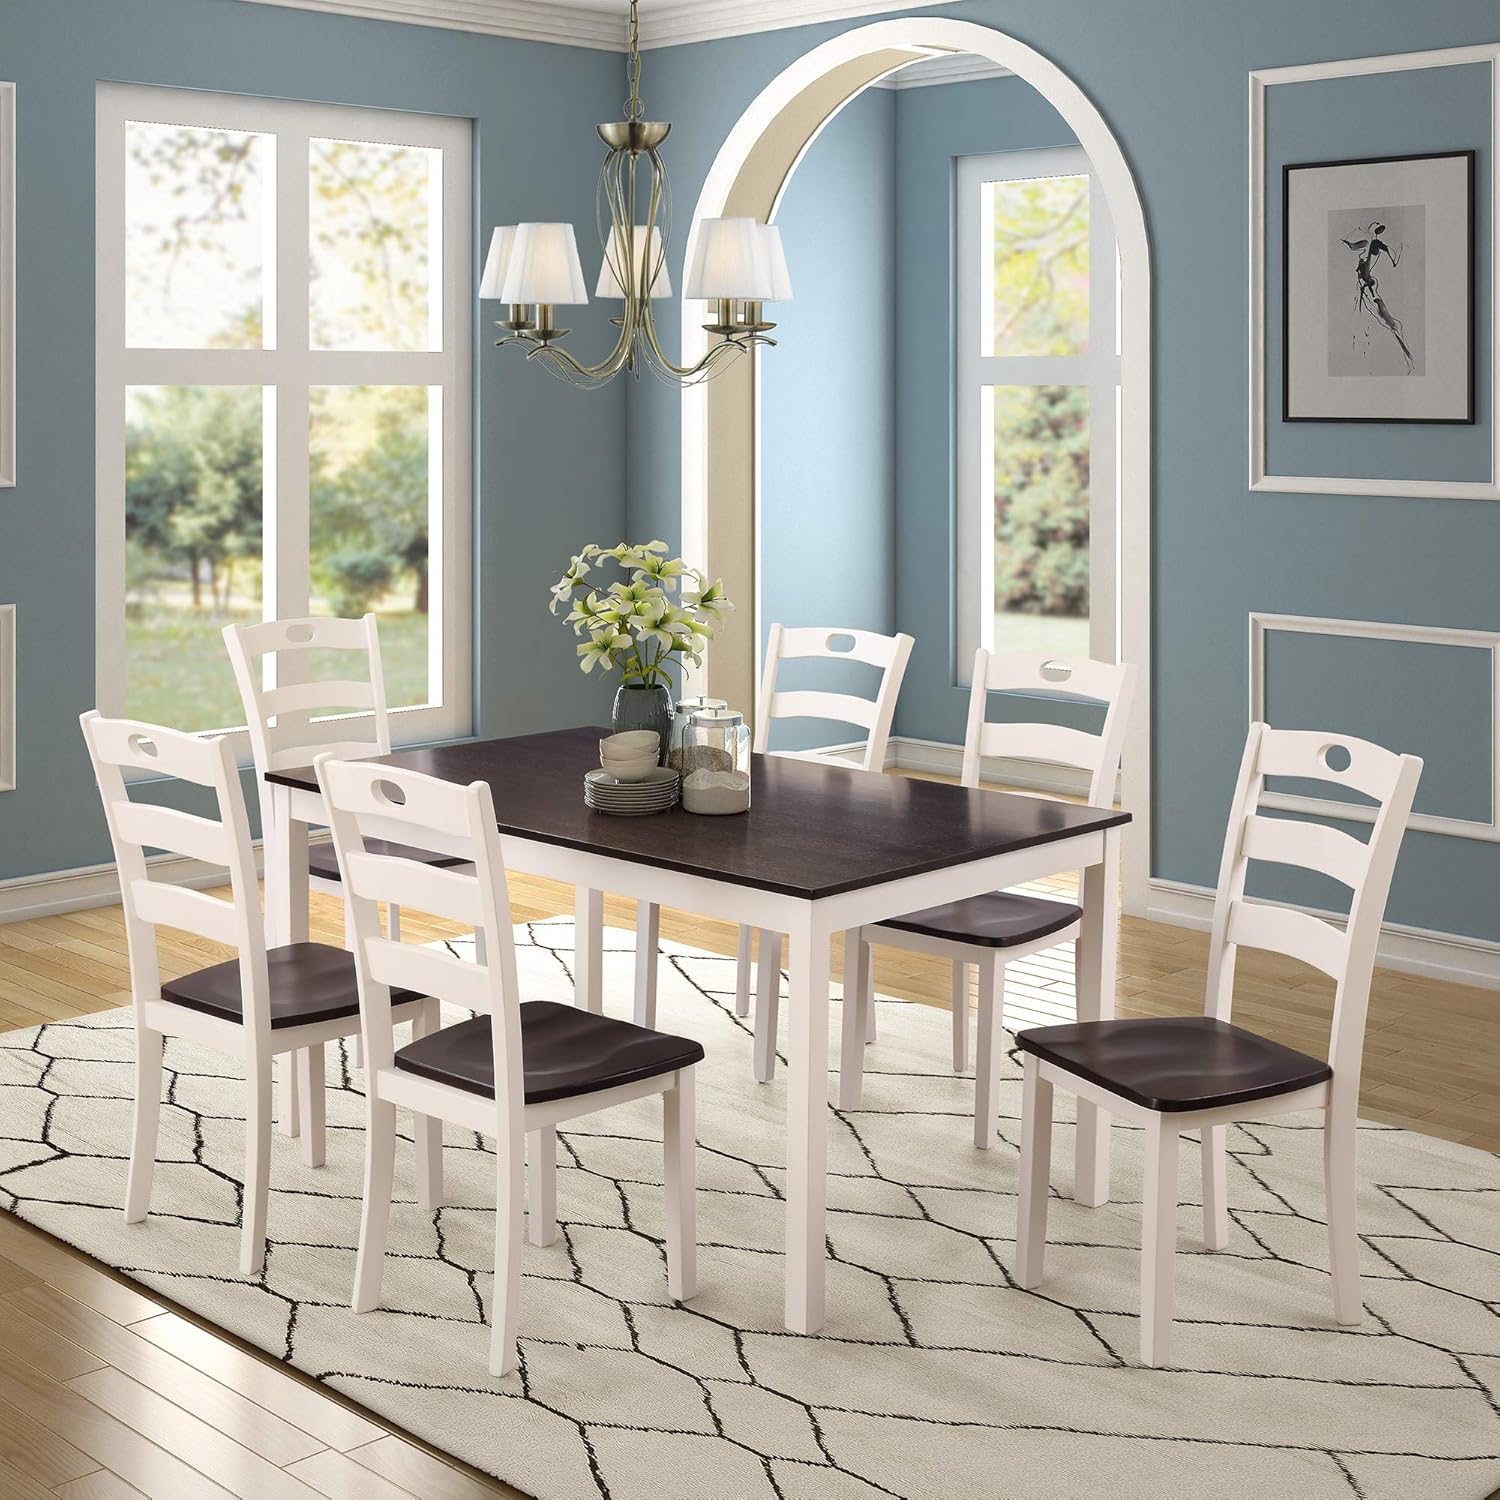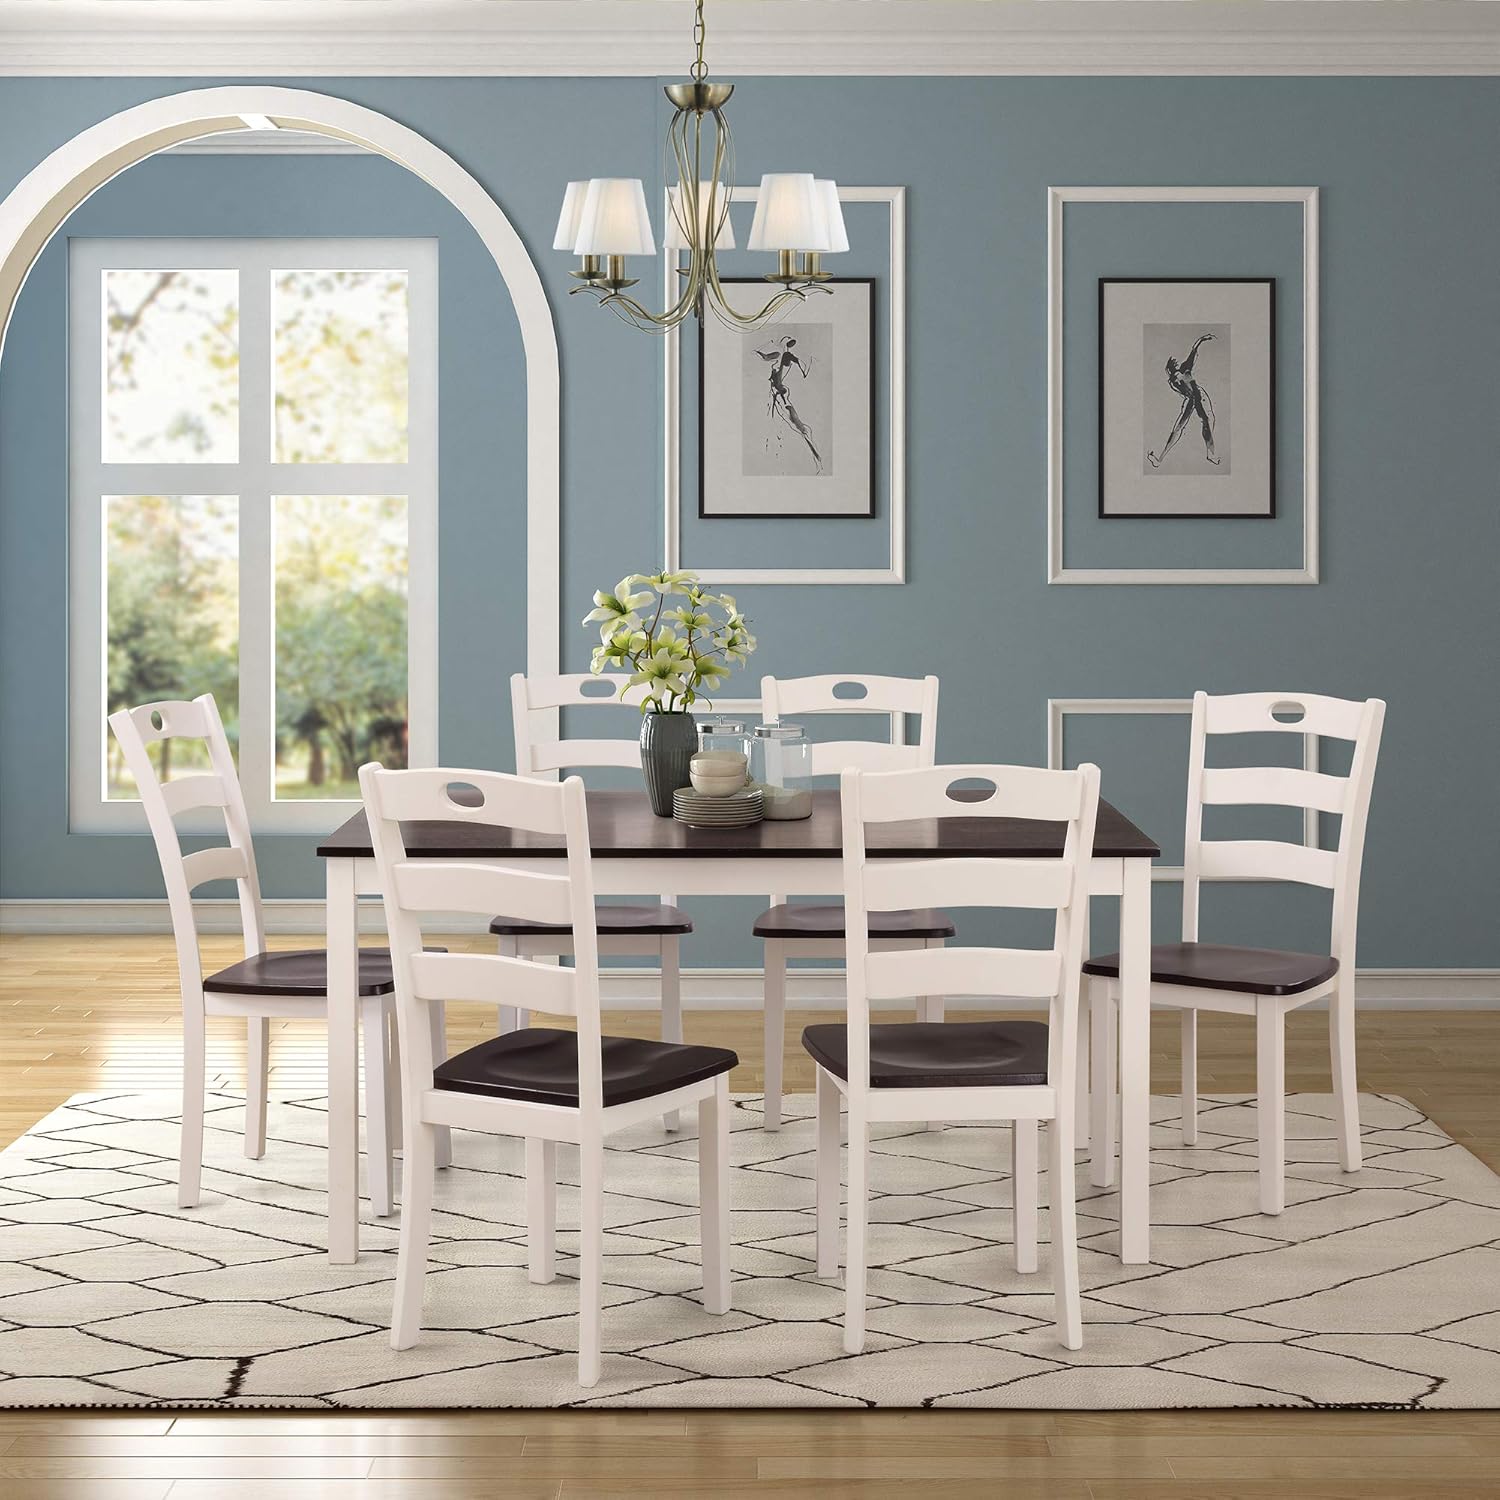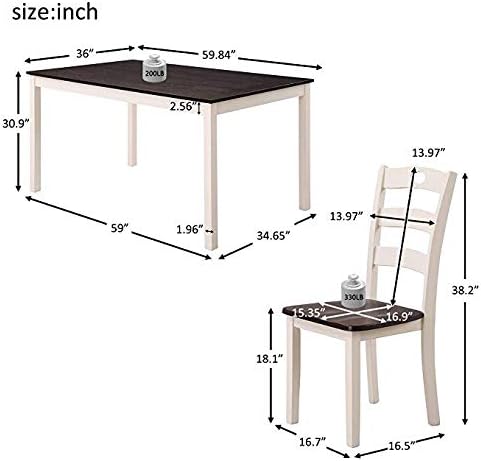
Cungon Online 7 Pieces Dining Table Set with Rectangular Wood Table and 6 Chairs Kitchen Dining Room Furniture (White and Espresso)
Category: Amazon Home
Thank you for choosing Cungon Online to help complete your home.  The Cungon Online 7-Piece Dining Table Set is the perfect compact seating solution that covers all the basics while being irresistibly charming and timeless in design.  Crafted with solid acacia wood smoothed and lacquered to perfection, choose between a white and espresso or black finish, handpicked neutral shades that make this dining set fit beautifully into any home.  The minimalist rectangular dining table features a spacious surface and thick legs with an underside support frame for optimum stability, while the matching 6 ladder-back chairs with contoured wood seats for optimum support and durability.  Enjoy casual elegance with our 7-piece dining set and effortlessly upgrade your home today. Specification: Size: 7 PCS Color: Black/White Table size: Table top: 60" L X 36" W X 0.79" D; Overall size: 59" L X 35" W X 30.2" H Chair size: Overall size: 16.7" L X 16.5" W X 38.2" H; Seat height:18.9" Weight limit for table: 200 lbs Weight limit for each chair: 330 lbs Package Size: Package 1: 64x41x5inches, 74.96lbs Package 2: 41x34x10inches, 68.5lbs Package 3: 41x19x10inches, 36.64lbs Notice: Manual measurement, there are some reasonable error.  Items may slightly different from photo in terms of color due to the lighting during photo shooting or the monitor's display.
Features: DIMENSIONS: Table surface size is 60" L x 36" W x 0.79" D, Overall table size is 59" W x 35" D x 30.2" H and each chair measures 16.7" W x 16.5" D x 38.2" H. Table weight capacity: 200lbs; Single chair weight capacity: 330 lbs. Includes 3 packages. | HANDSOMELY CRAFTED: Rectangular dining table is crafted of MDF veneer board tabletop and rubber wood frame; Chairs features a pierced ladder-back, PB veneer board seats, and rubber wood frame; Designed for easy cleaning and maintenance. | USE IN ANY SETTING: Complete 7 piece dining set consisting of 1 rectangular table and 6 matching chairs. Combine modern and classic style, our dining table set ideal for dining room, kitchen, or used in any home place. | EASY ASSEMBLY: Requires simple assembly with all necessary hardware and clear instructions. Our warehouse is in America, the shipping takes about 3-6 Business days. | WARRANTY: 1 year warranty. If there is any part missing or damaged during shipping, please contact us, we will help you to solve the problem ASAP.Any dissatisfaction with our products or service, please feel free to contact us.